1 July police stabbing

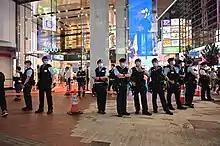
Tactical Unit police officers on guard at the entrance of Causeway Bay Sogo to prevent citizens from laying flowers to mourn Leung

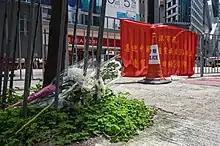
Flowers left by mourners

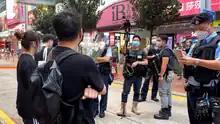
Police officers charging citizens holding flowers

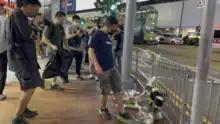
A man kicking flowers. Local media reported that flowers were also seized and placed in police vehicles on the same occasion.

After the stab, some netizens praised Leung, calling him a "martyr" and "the brave". In a statement on 2 July which made reference to these online comments, the Hong Kong police warned the public against any "attempt to romanticize or glorify the despicable act with seditious intent to incite hatred in society." Several arrests for online comments were made subsequently (see derived arrests).